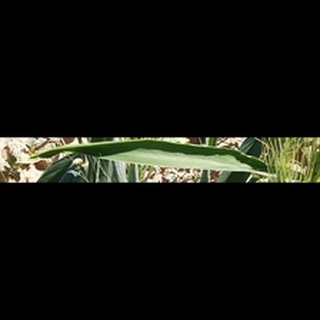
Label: healthy_wheat